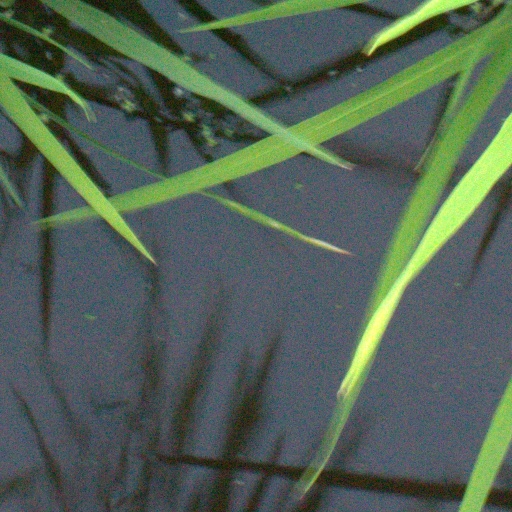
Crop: rice